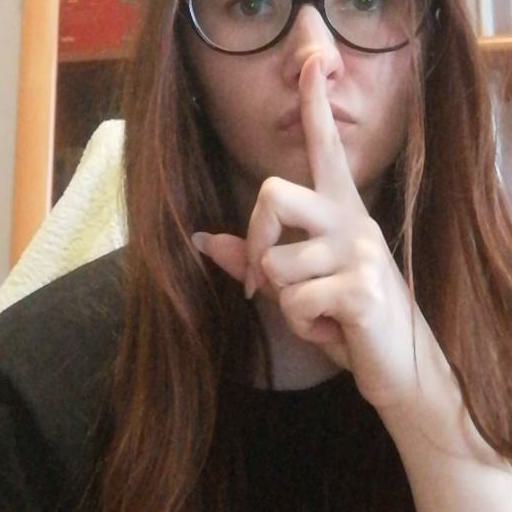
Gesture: mute